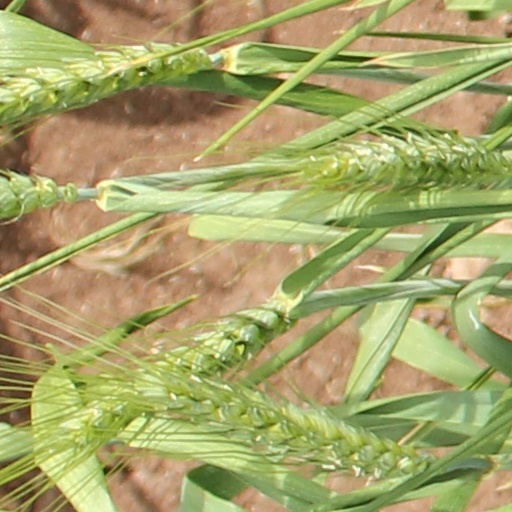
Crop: wheat